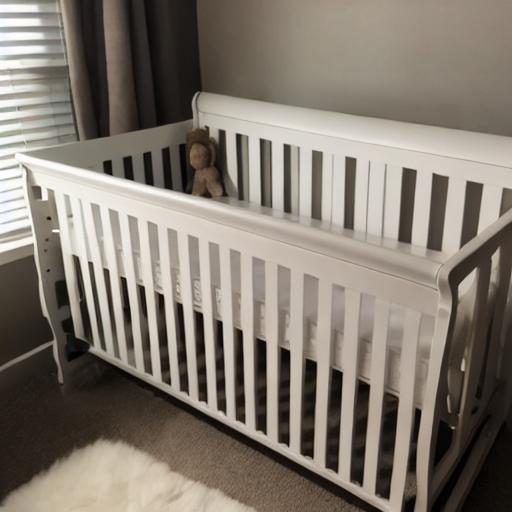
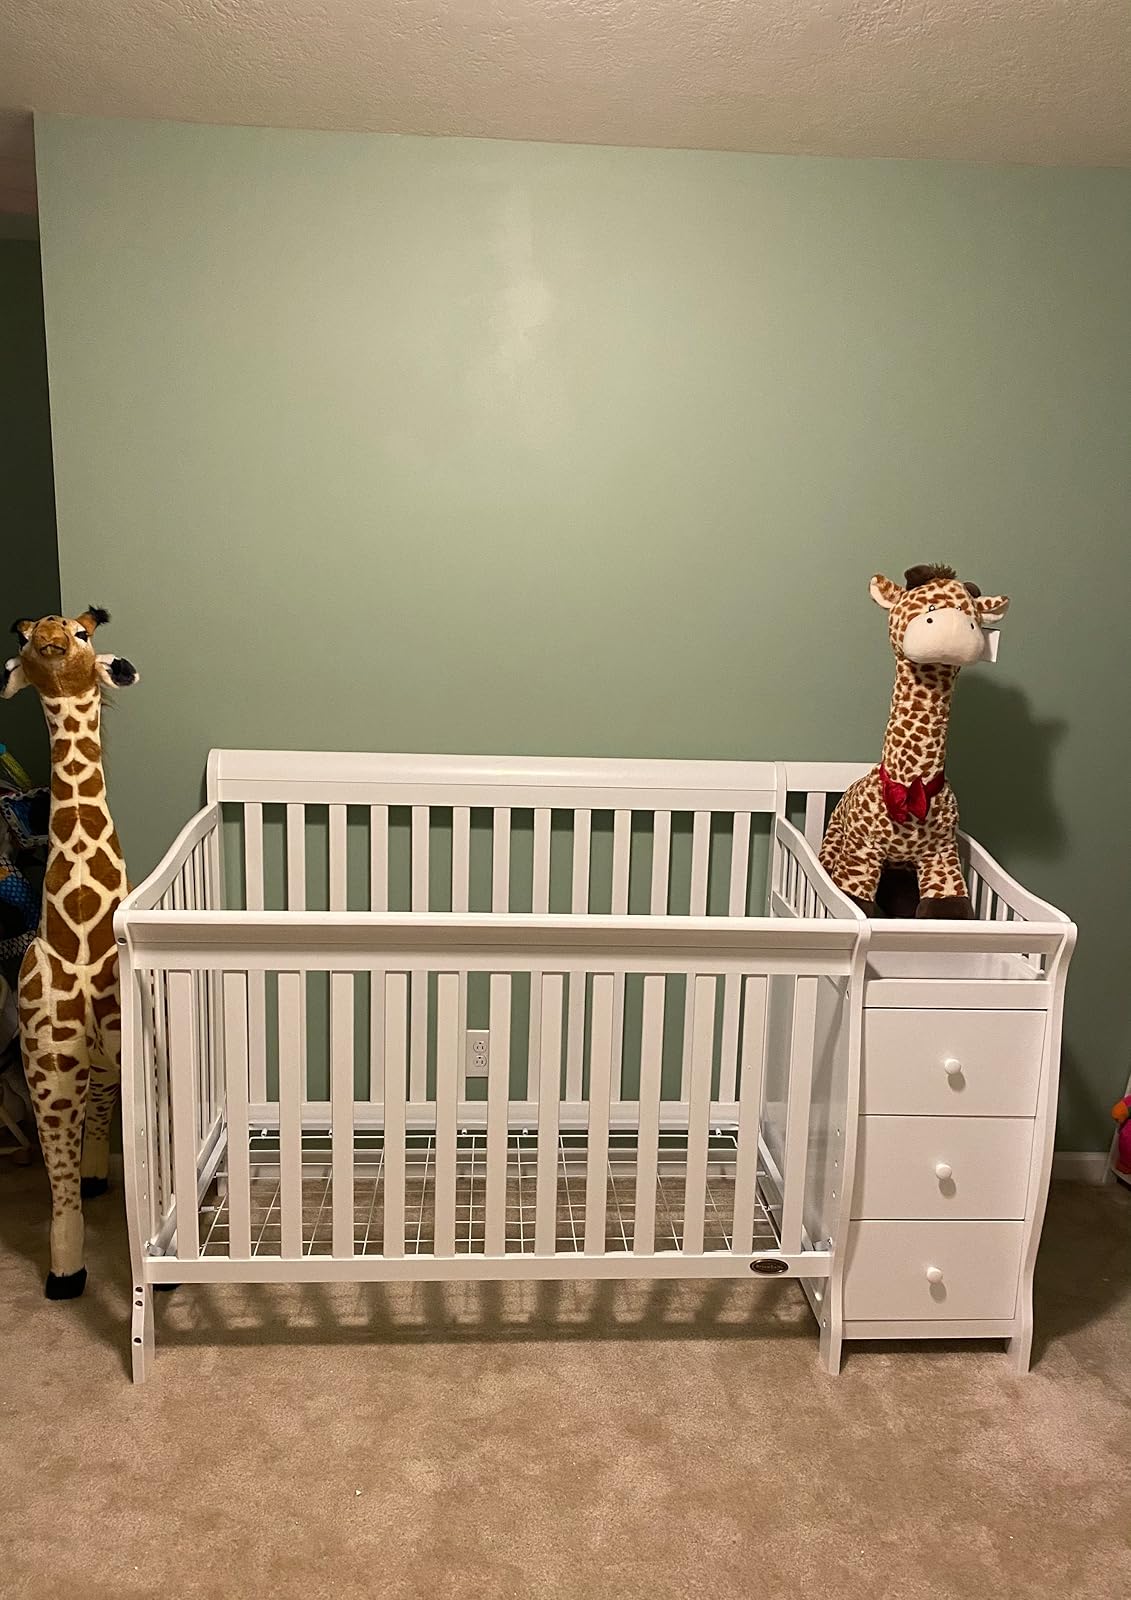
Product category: products_crib
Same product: no